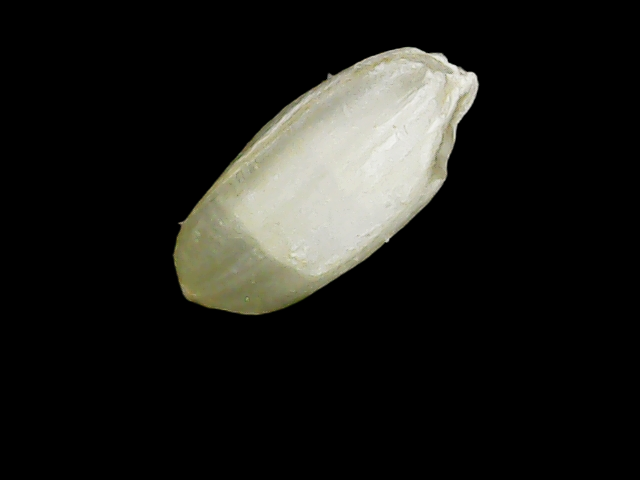
Rice variety: Binadhan8